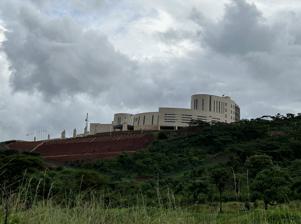
Building: New Zimbabwe Parliament Building
Country: Zimbabwe
Year built: 2022
Seat of the Parliament of Zimbabwe New Zimbabwe Parliament Building General information Type Government offices and legislature Location Mount Hampden , Mashonaland West Province , Zimbabwe Coordinates 17°41′21″S 30°56′34″E / 17.68917°S 30.94278°E / -17.68917; 30.94278 Construction started November 2018 Completed April 2022 Cost US$200 million Technical details Floor count 6 Floor area 33,000 square metres (355,209 sq ft) Design and construction Main contractor Shanghai Construction Group New Zimbabwe Parliament Building is the seat of the Parliament of Zimbabwe , located in Mount Hampden , Zimbabwe , built to replace the old Parliament House in Harare . The parliamentary chambers within the high-rise building can accommodate up to 650 legislators, their offices, conference rooms and meeting spaces. The engineering, procurement and construction (EPC) contract was awarded to Shanghai Construction Group , who erected the building between December 2018 and April 2022. Location The building is located on a 50,000 square metres (12 acres) piece of land, in the community of Mount Hampden , in Mashonaland West Province , approximately 25 kilometres (16 mi) northwest of Harare , the capital and largest city in the country. Overview Under construction since November 2018, the office complex consists of six floors, arranged in concentric circles around a central parliamentary chamber with a seating capacity of 650 people. When finished, the entire complex will comprise approximately 33,000 square metres (355,209 sq ft) of office space. Exterior surface parking for 800 vehicles will be provided in the development. The construction was funded with a US$140 million grant by the Government of China to the Zimbabwean Government . History Zimbabwe's first parliamentary building was constructed in the late 19th century by the colonial rulers of the country. That building had a capacity of 100 legislators. The old building was too small for the 350 legislators and estimated 248 support staff, as of July 2020. The idea of relocating parliament to this site was first conceived in 1983. The construction plans for the new building were approved in October 2017. Construction began in November 2018. Shanghai Construction Group , one of the largest construction companies in the world, was awarded the EPC contract at a monetary price of US$140 million. The building was constructed by the Chinese government as an infrastructure gift. The completed and furnished parliament building complex was officially handed over by a Chinese government delegation to the government of Zimbabwe on 26 October 2023. The president of Zimbabwe, Emmerson Mnangagwa received the building on behalf of his government and country. Originally valued at US$100 million, the value in September 2023 was reported as about US$200 million, by Zimbabwean media. Other developments The Government of Zimbabwe has ambitions to turn Mount Hampden into a satellite city of Harare by relocating the judiciary and government ministries to this location in the future. The new Zimbabwe Parliament Building is expected to stimulate the construction of new residences and commercial development in the neighborhood. See also Politics of Zimbabwe Harare References